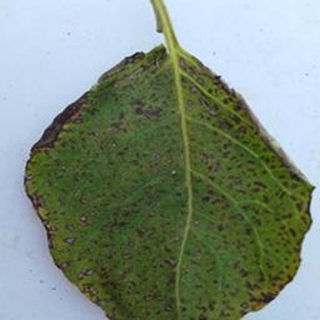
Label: potato_early_blight